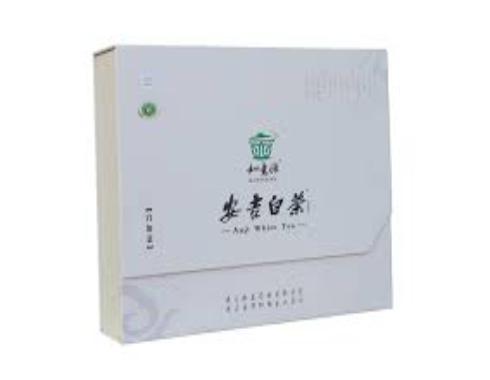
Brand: AN JI WHITE TEA
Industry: Food